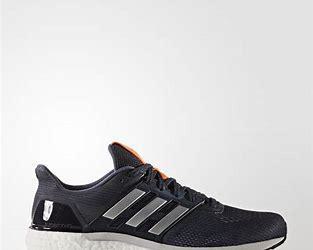
Brand: Adidas
Model: Supernova